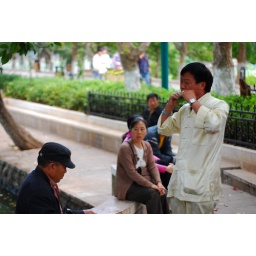
the man in white uses a leaf from a tree as instrument, he was amazing. Green Lake park, Kunming